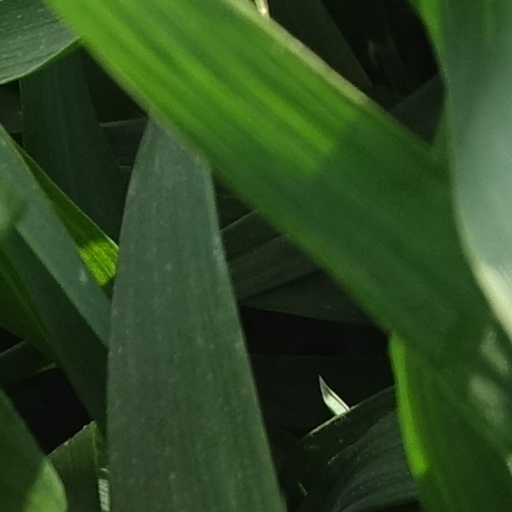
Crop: wheat